Hotel Gerard

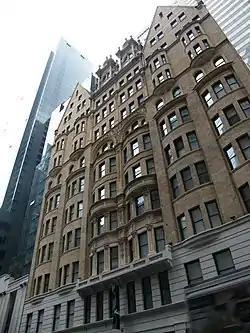
Hotel Gerard in 2008.

The Hotel Gerard, currently known as aka Times Square, is a historic hotel located in New York, New York. It had also operated at the Hotel Langwell and Hotel 1-2-3. The building was designed by George Keister and built in 1893. It is a 13-story, U-shaped, salmon colored brick and limestone building with German Renaissance style design elements. The front facade features bowed pairs of bay windows from the third to the sixth floor and the building is topped by steeply pointed front gables and a highly decorated dormer. It was originally built as an apartment hotel.